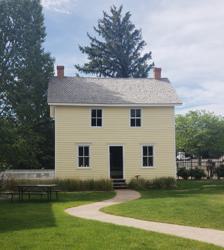
Building: Buffalo Bill Boyhood Home
Country: United States of America
Year built: 1841
Historic house in Wyoming, United States United States historic place Buffalo Bill Boyhood Home U.S. National Register of Historic Places Buffalo Bill Boyhood Home in 2020 Show map of Wyoming Show map of the United States Location 720 Sheridan Ave., Cody, Wyoming Coordinates 44°31′27″N 109°4′25″W / 44.52417°N 109.07361°W / 44.52417; -109.07361 Built 1841 Architect Isaac Cody NRHP reference No. 75001906 Added to NRHP June 05, 1975 The Buffalo Bill Boyhood Home was built by Isaac Cody, the father of Buffalo Bill Cody in 1841 at LeClaire, Iowa . The house was purchased as a tourist attraction by the Chicago, Burlington and Quincy Railroad and was moved to Cody, Wyoming , Buffalo Bill's adopted hometown, in 1933. The house was placed at the Chicago, Burlington and Quincy's Cody station to provide an attraction for tourists stopping in Cody on their way to or from Yellowstone National Park . Of necessity, groups had to spend the night at Cody, in the railroad's Burlington Inn next to the station, about two miles from town.  The house was meant to provide the travelers with a diversion that would not require a trip into town. By 1947 the rail tour business was declining and the Burlington Inn was to be demolished. The Cody House was given to the Buffalo Bill Memorial Association and moved to its final location at the Buffalo Bill Museum in Cody. The house was again moved in 1969 when the museum moved into the Buffalo Bill Historical Center across the street from the old museum. The house is the oldest structure in the town of Cody, and may be the oldest building in Wyoming . The two-story frame house has two rooms downstairs and two upstairs. A lean-to kitchen addition to the rear did not make the journey from Iowa to Wyoming. The house is constructed of sawn lumber with larger hand-hewn timbers. The Cody House was placed on the National Register of Historic Places in 1975. References